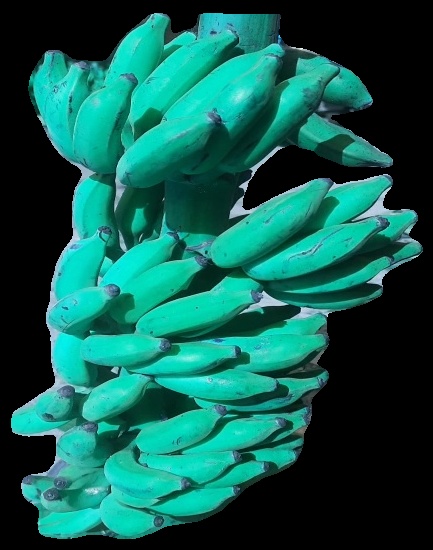
Variety: elakki-bale
Grade: grade3